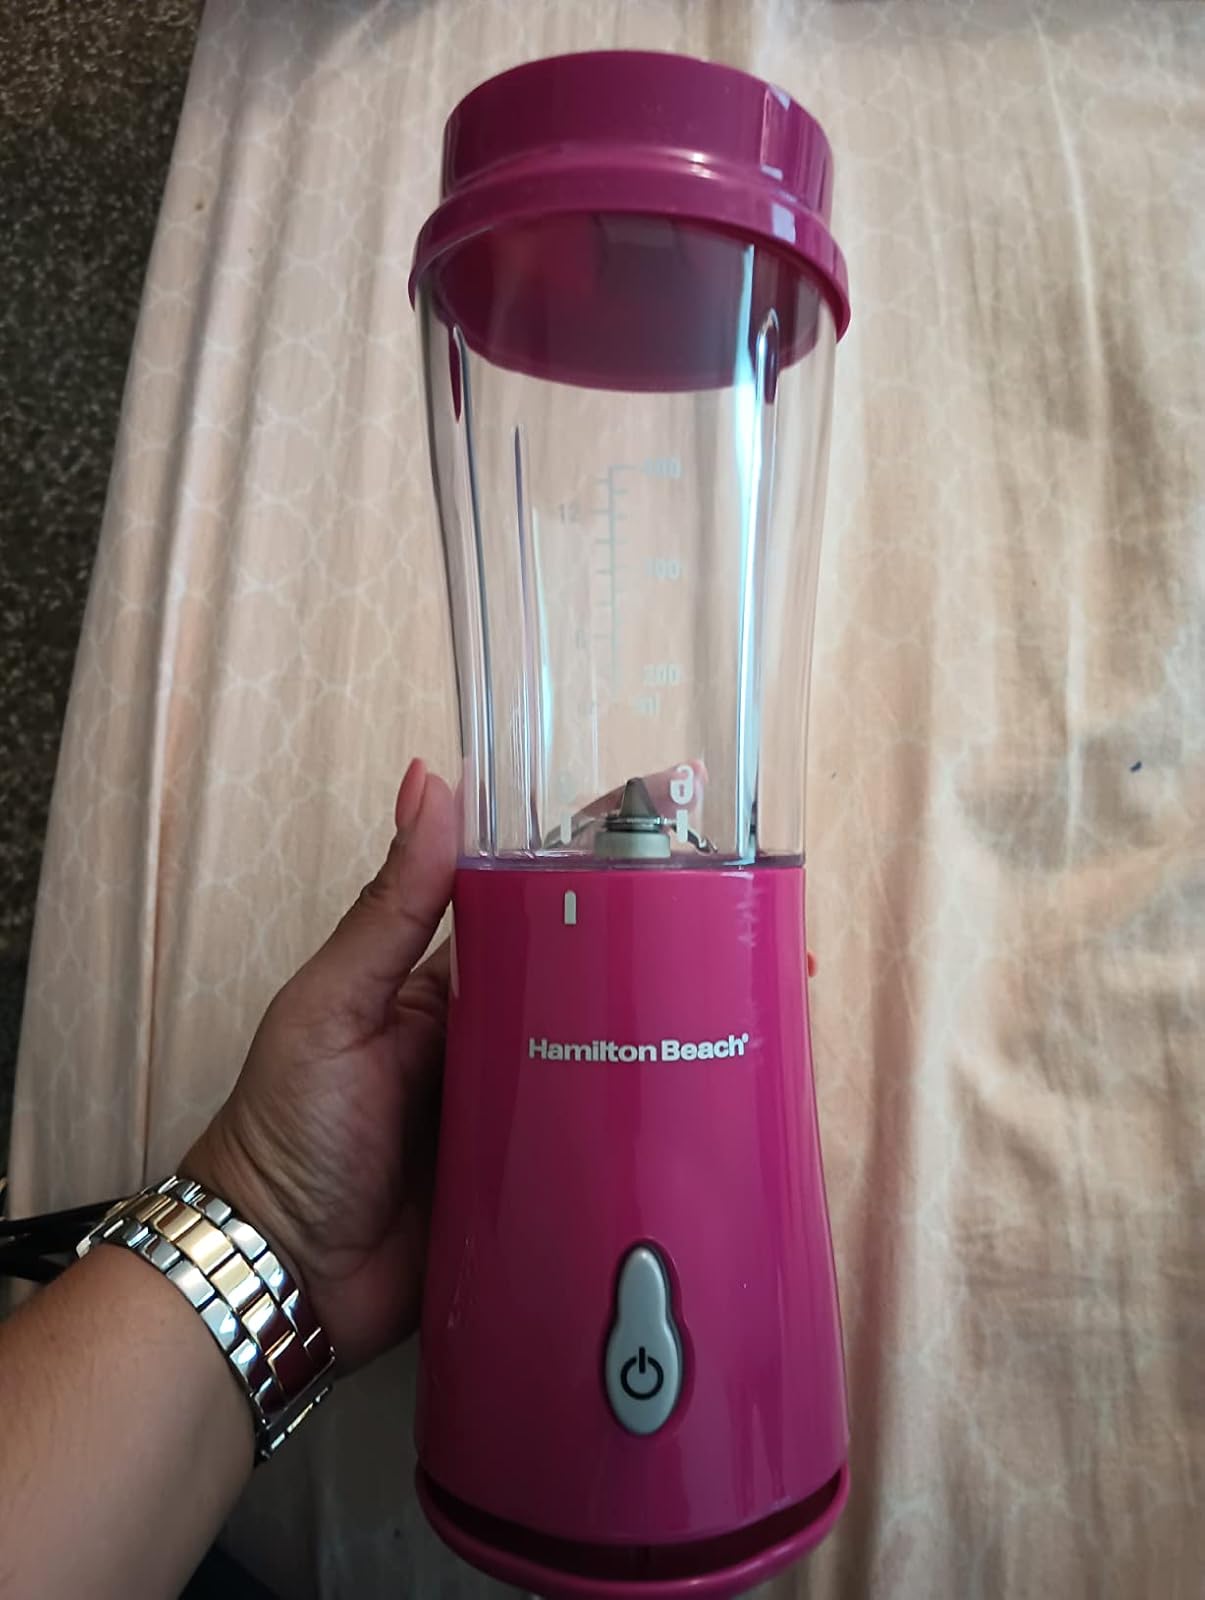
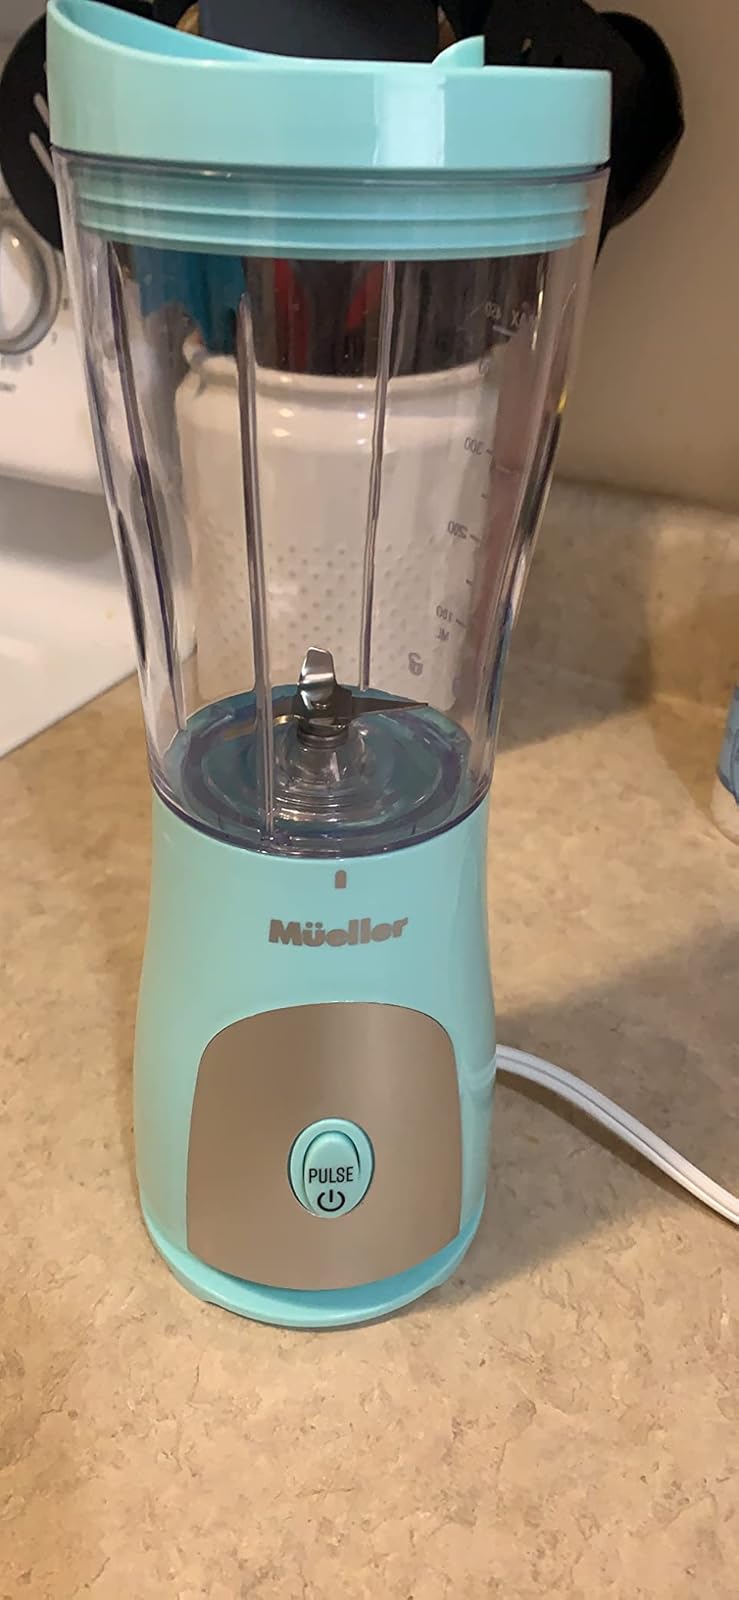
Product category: items_blender
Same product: no